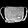
Label: Bag